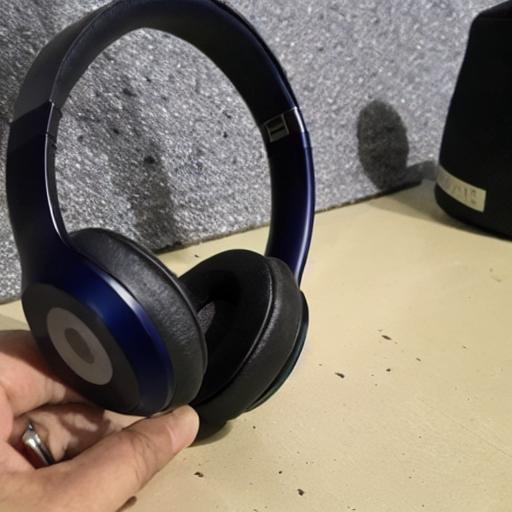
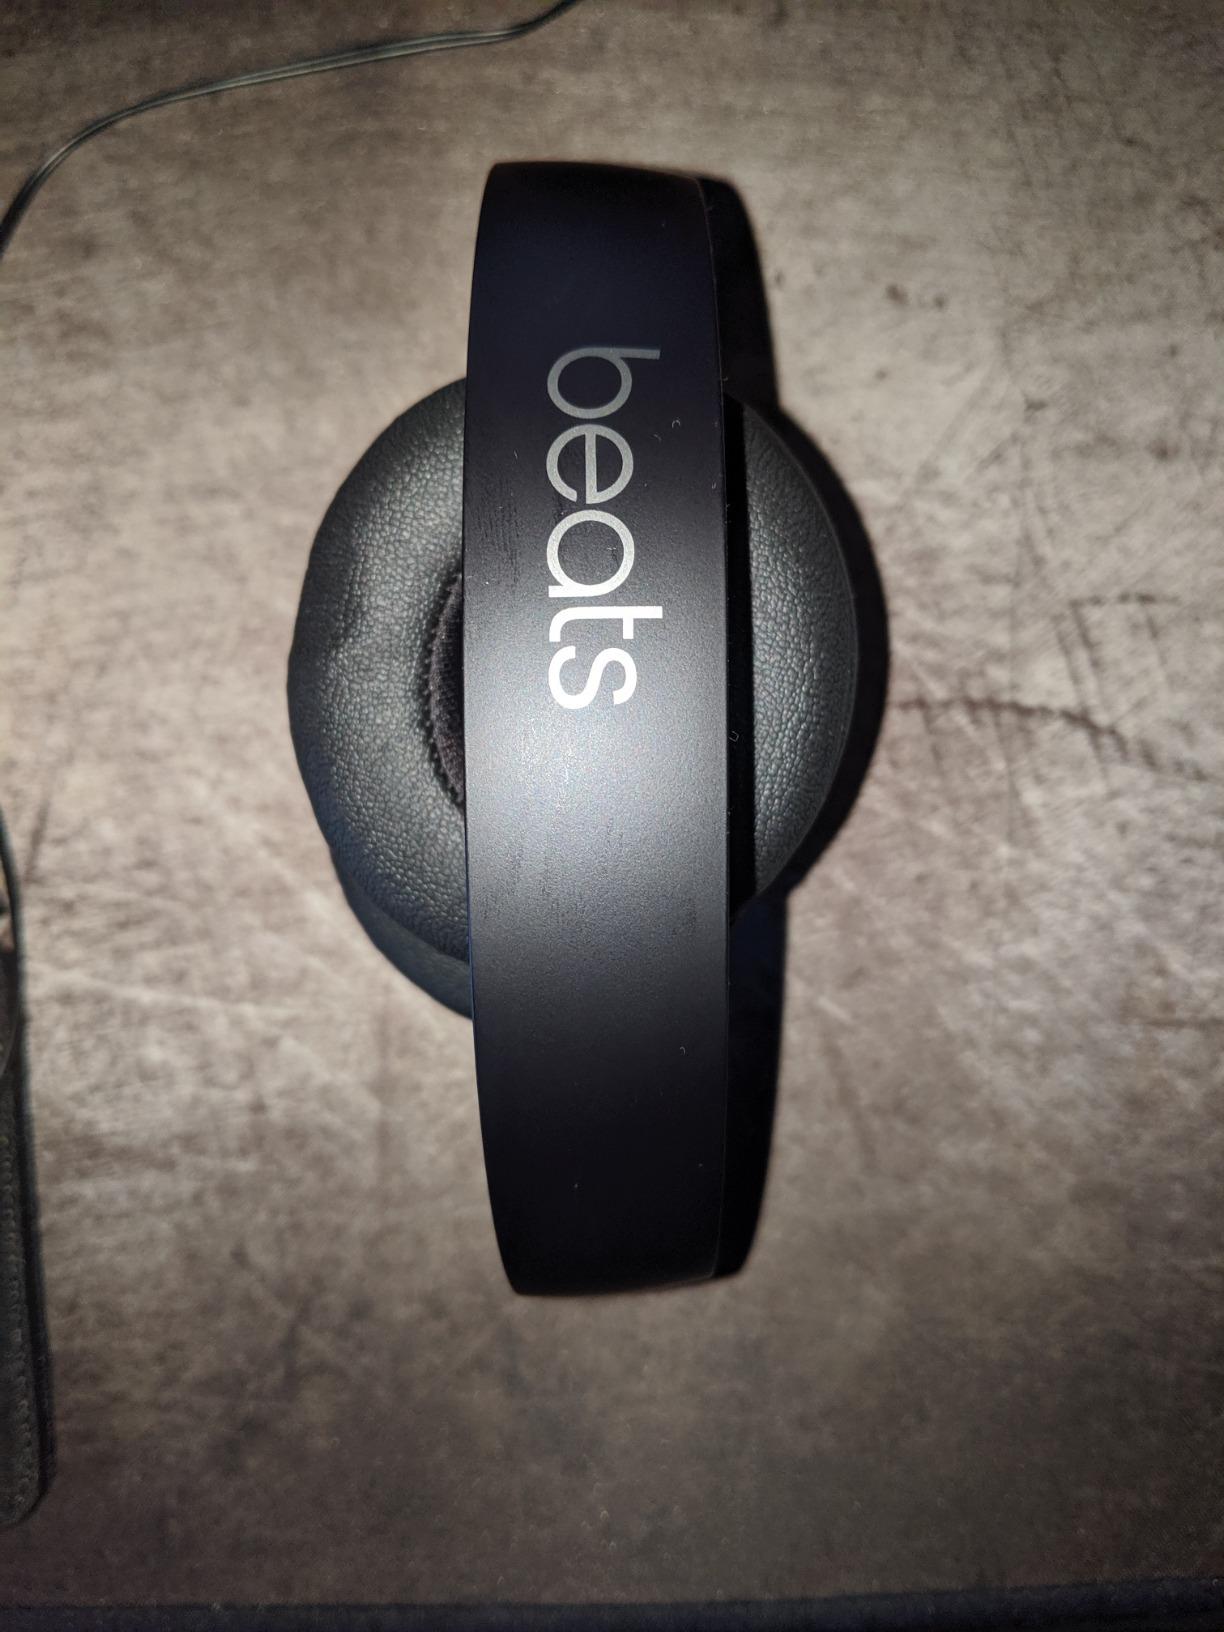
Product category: headphones
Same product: no